Charles Russell House (Winchester, Massachusetts)

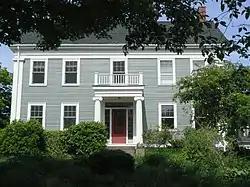

The Charles Russell House is a historic house at 993 Main Street in Winchester, Massachusetts. The -story wood-frame house was built by Charles Russell in 1841, on a site that was one of the first settled in what is now Winchester. The five-bay facade has a center entry that is framed by sidelight and transom windows, and is sheltered by a portico with fluted Ionic columns. The house also has corner pilasters and a high entablature.